Onze-Lieve-Vrouw ten Troost

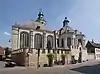
Side view of the basilica.

The Basilik du Onze-Lieve-Vrouw ten Troost Kerk (English: "Basilica Church of Our Lady of Consolation"), simply known as the "Troostkerk", is a Roman Catholic minor basilica in Vilvoorde, Belgium. The shrine is dedicated to the Blessed Virgin Mary under the venerated title of Our Lady of Consolation. The history of the church and its Carmelite monastery (the oldest in Western Europe) go back 800 years.